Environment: real
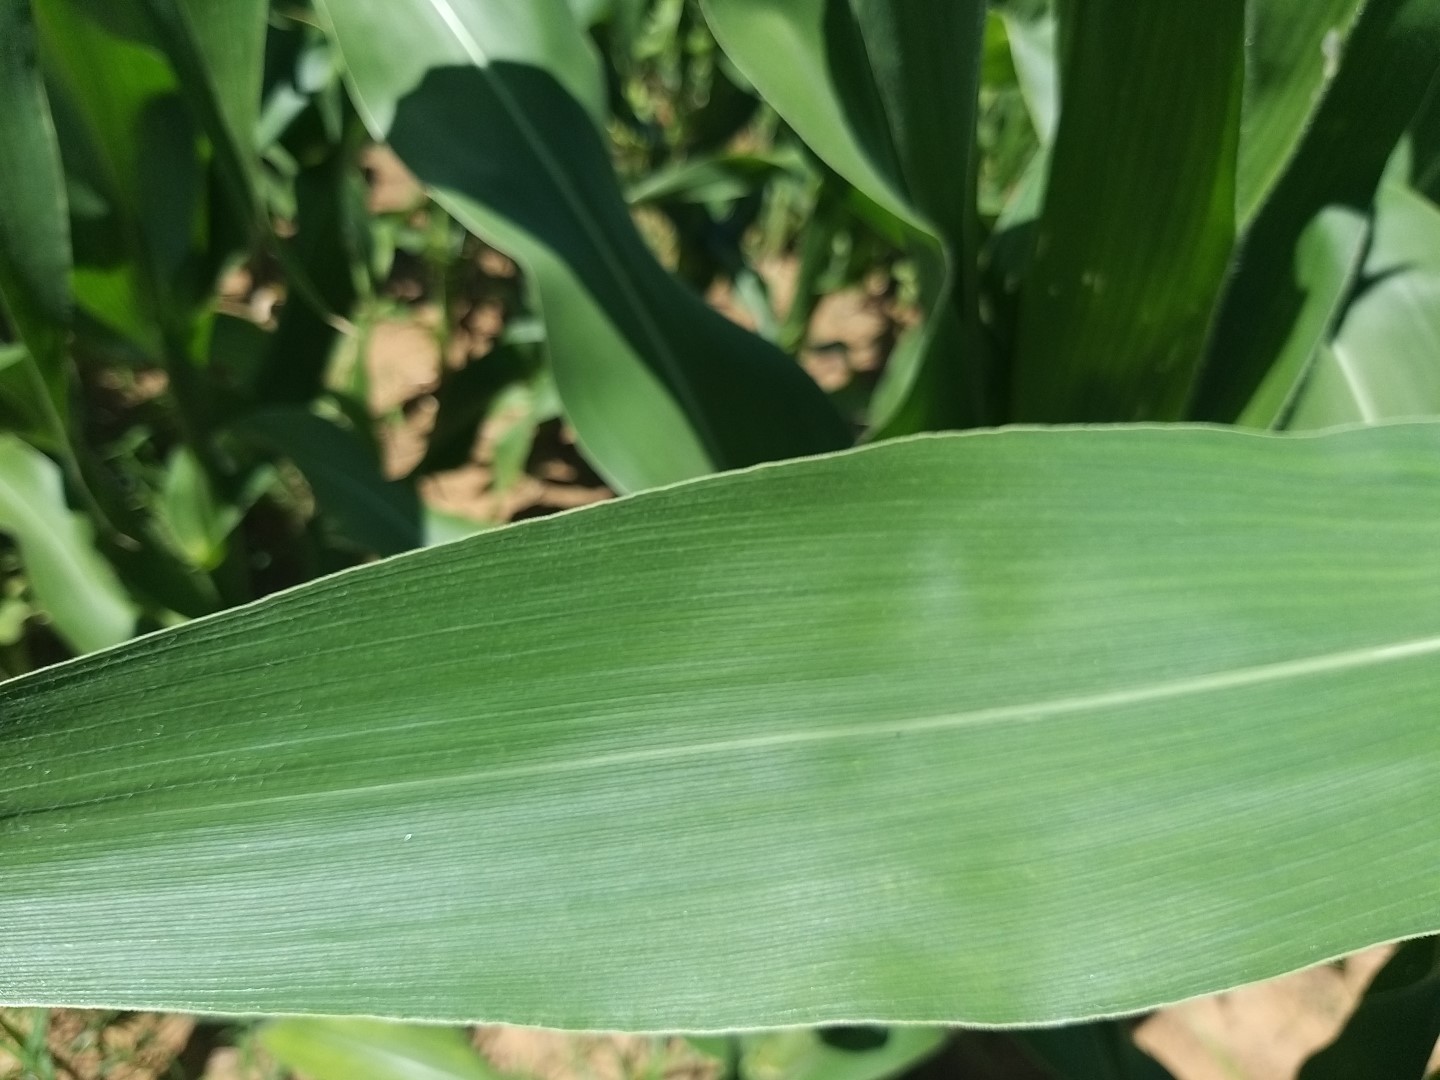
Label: healthy